Curt Bergsten

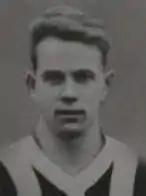

Curt Bergsten (24 June 1912 – 21 July 1987) was a Swedish football forward who played for Sweden in the 1938 FIFA World Cup. He also played for Landskrona BoIS.